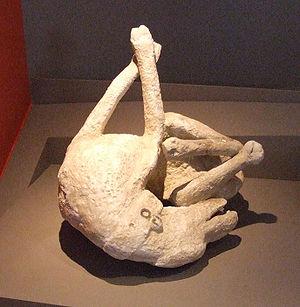
La destruction de Pompéi résulte de l'ensevelissement de la ville romaine sous les cendres libérées par l'éruption du Vésuve en octobre 79.